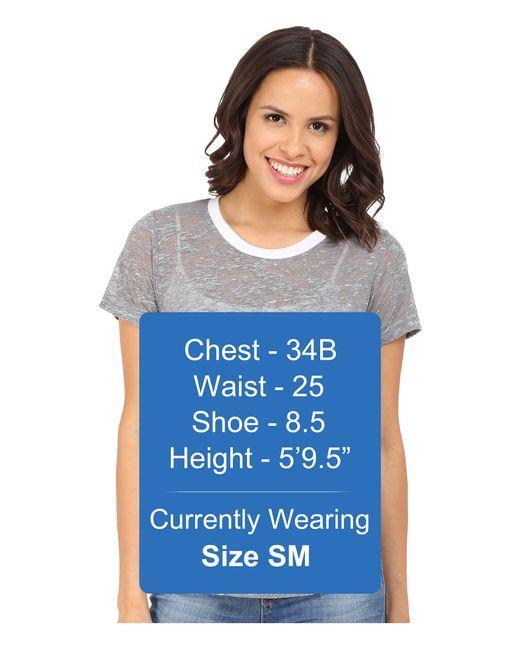
Anthrazitfarbenes transparentes Kurzarm-T-Shirt